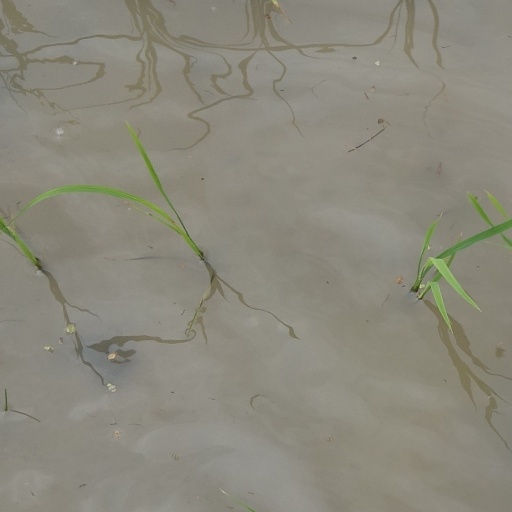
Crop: rice